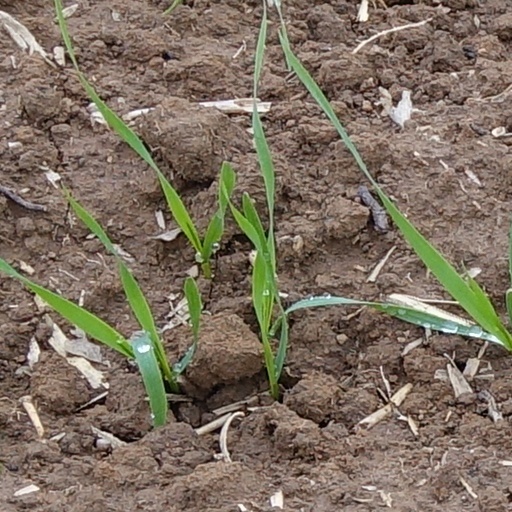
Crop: wheat